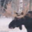
Label: deer